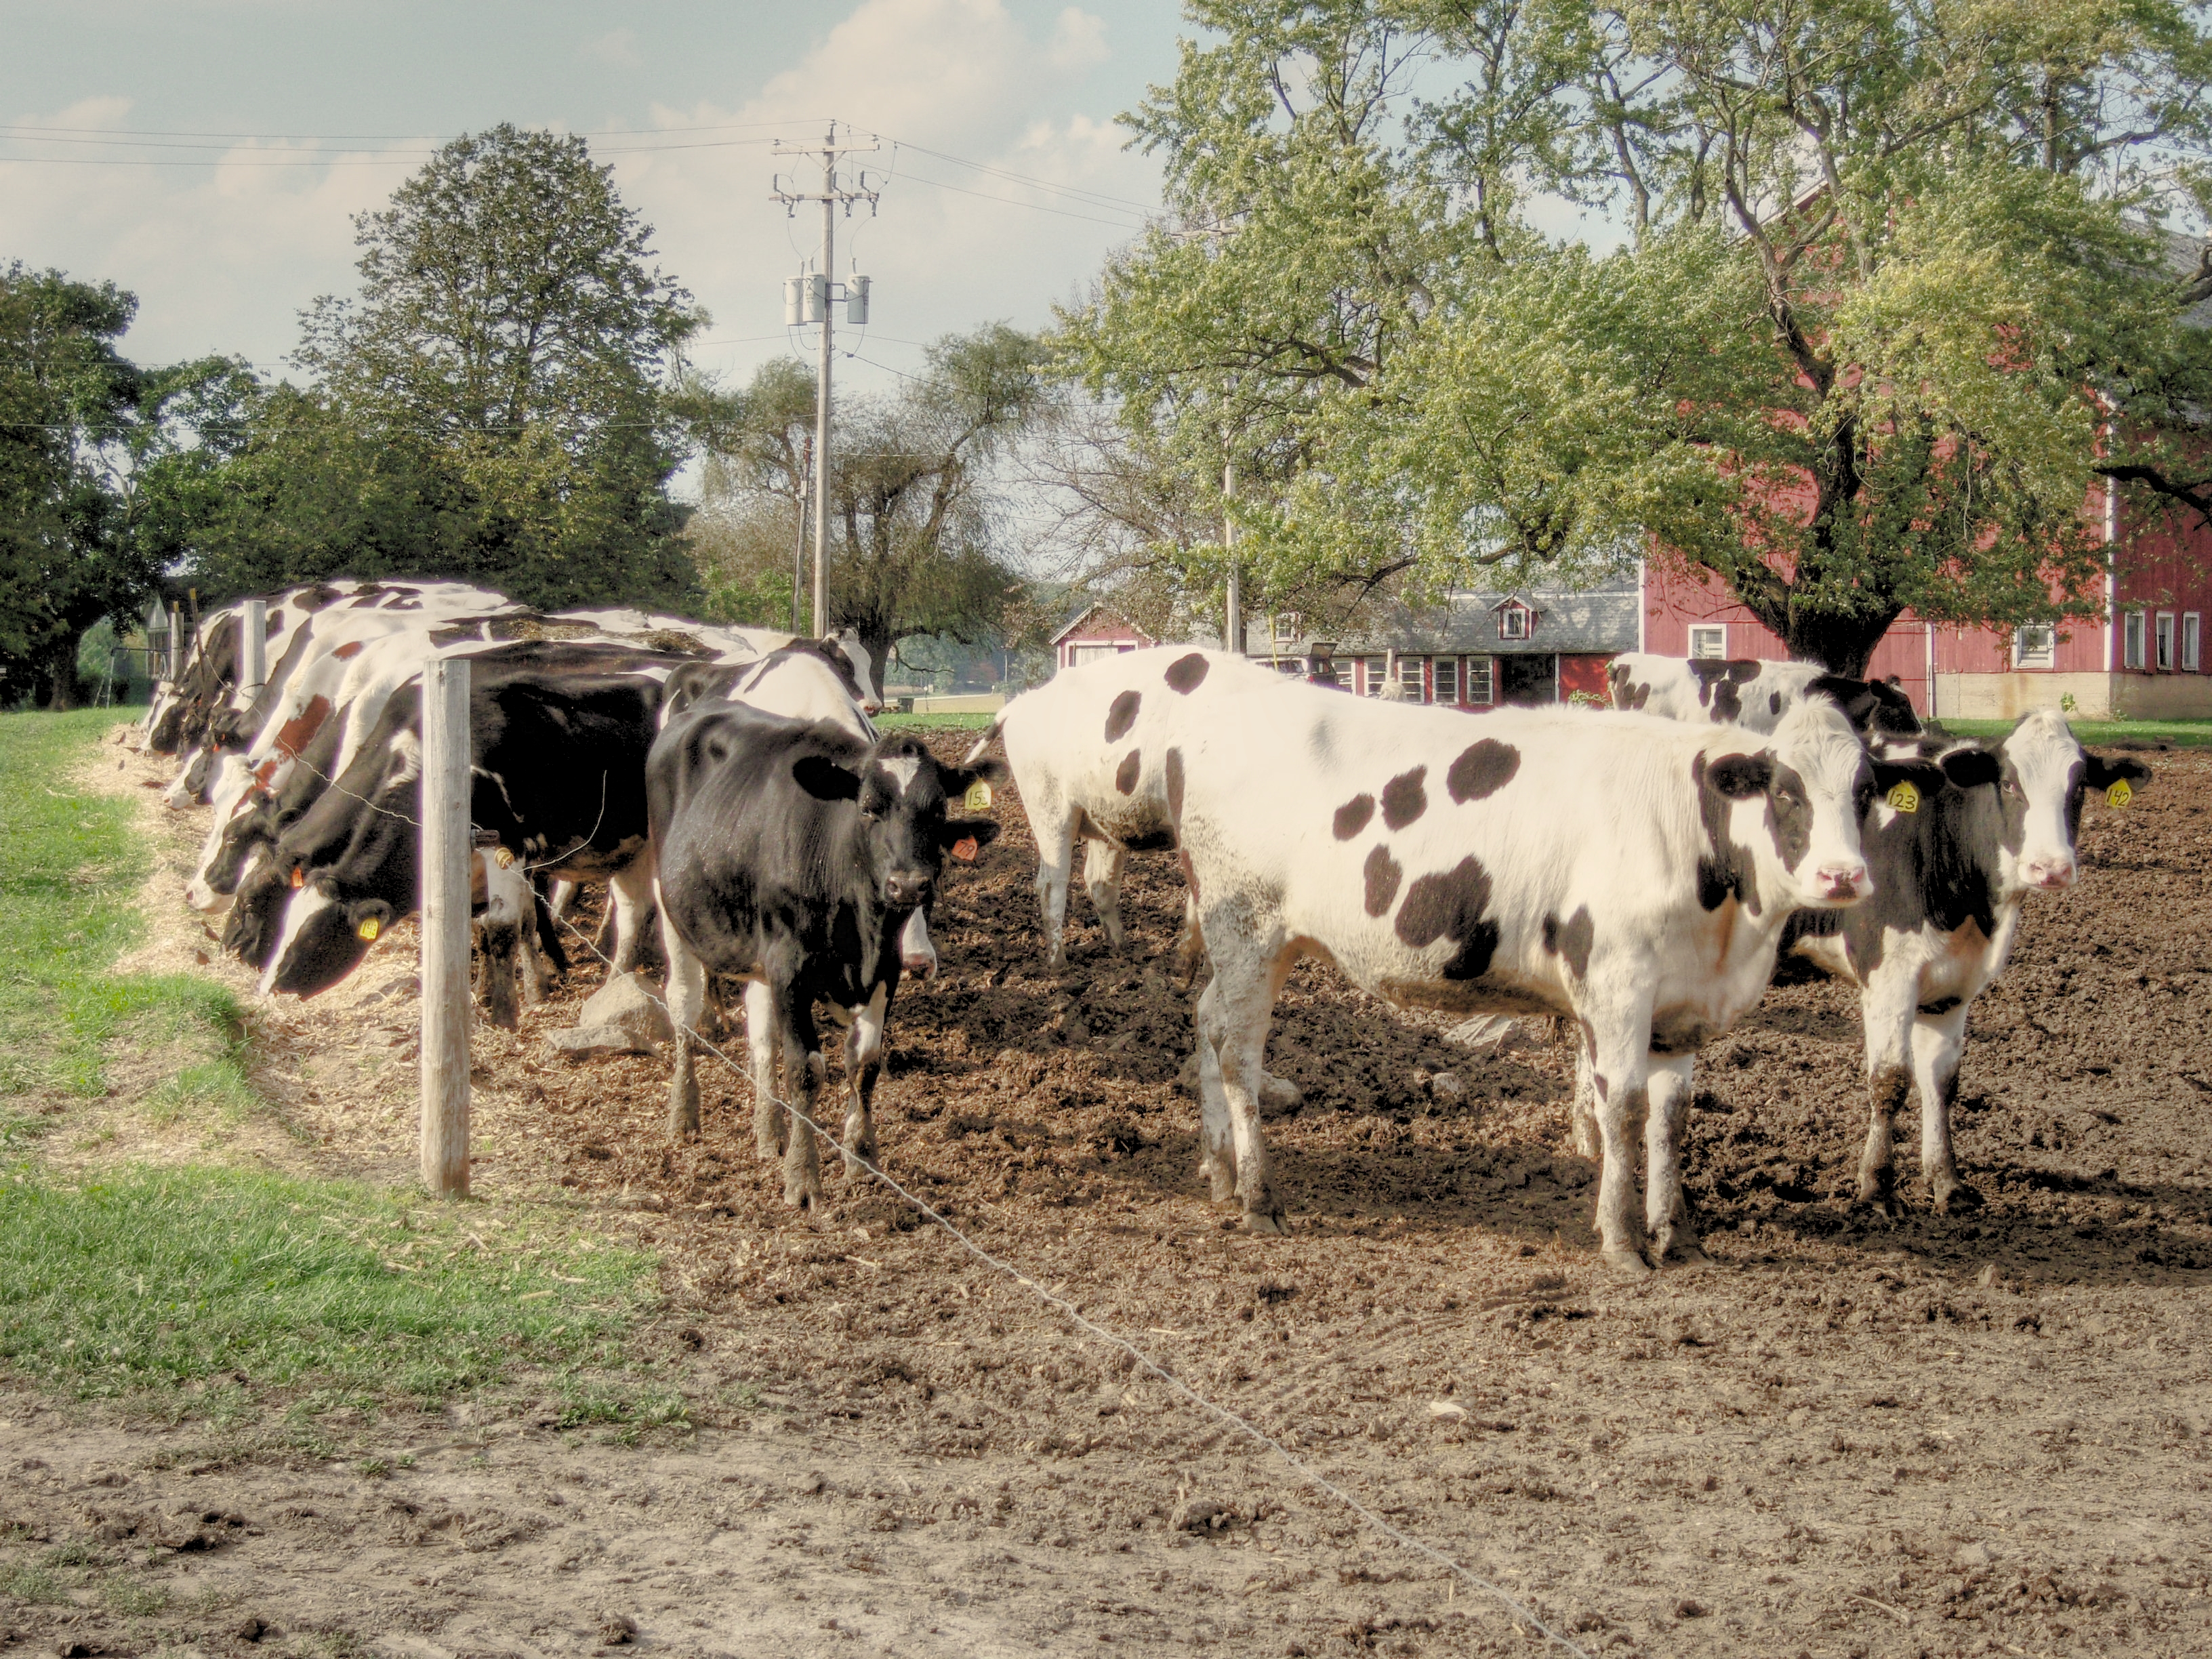
field, farm, food, herd, pasture, grazing, mammal, cows, farms, barns, racinecounty, eaglelakewisconsin, rural area, dairy cow, cattle like mammal